Pieris oleracea

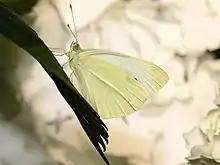
Image of "Pieris rapae"

Another potential enemy of "P. oleracea" is a member of its own genus, "Pieris rapae." After introduction of this species in an area in New England populated by "P. oleracea", the native populations were entirely wiped out. In many cases this appears to be because of competition for foraging sites. However, there has been a case observed where the two species were able to coexist successfully.